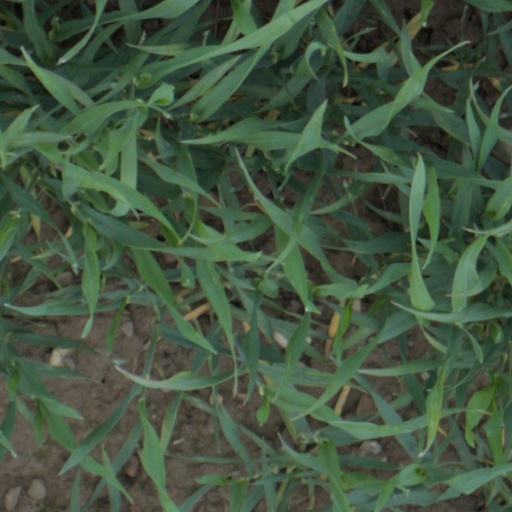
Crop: wheat